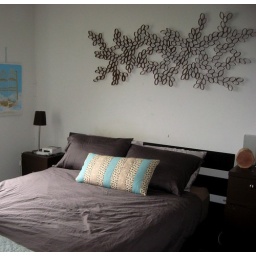
featuring toilet paper roll wall art project featured in design*sponge